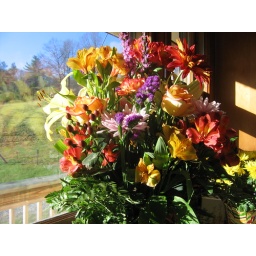
bouquet of flowers in a sunny kitchen window